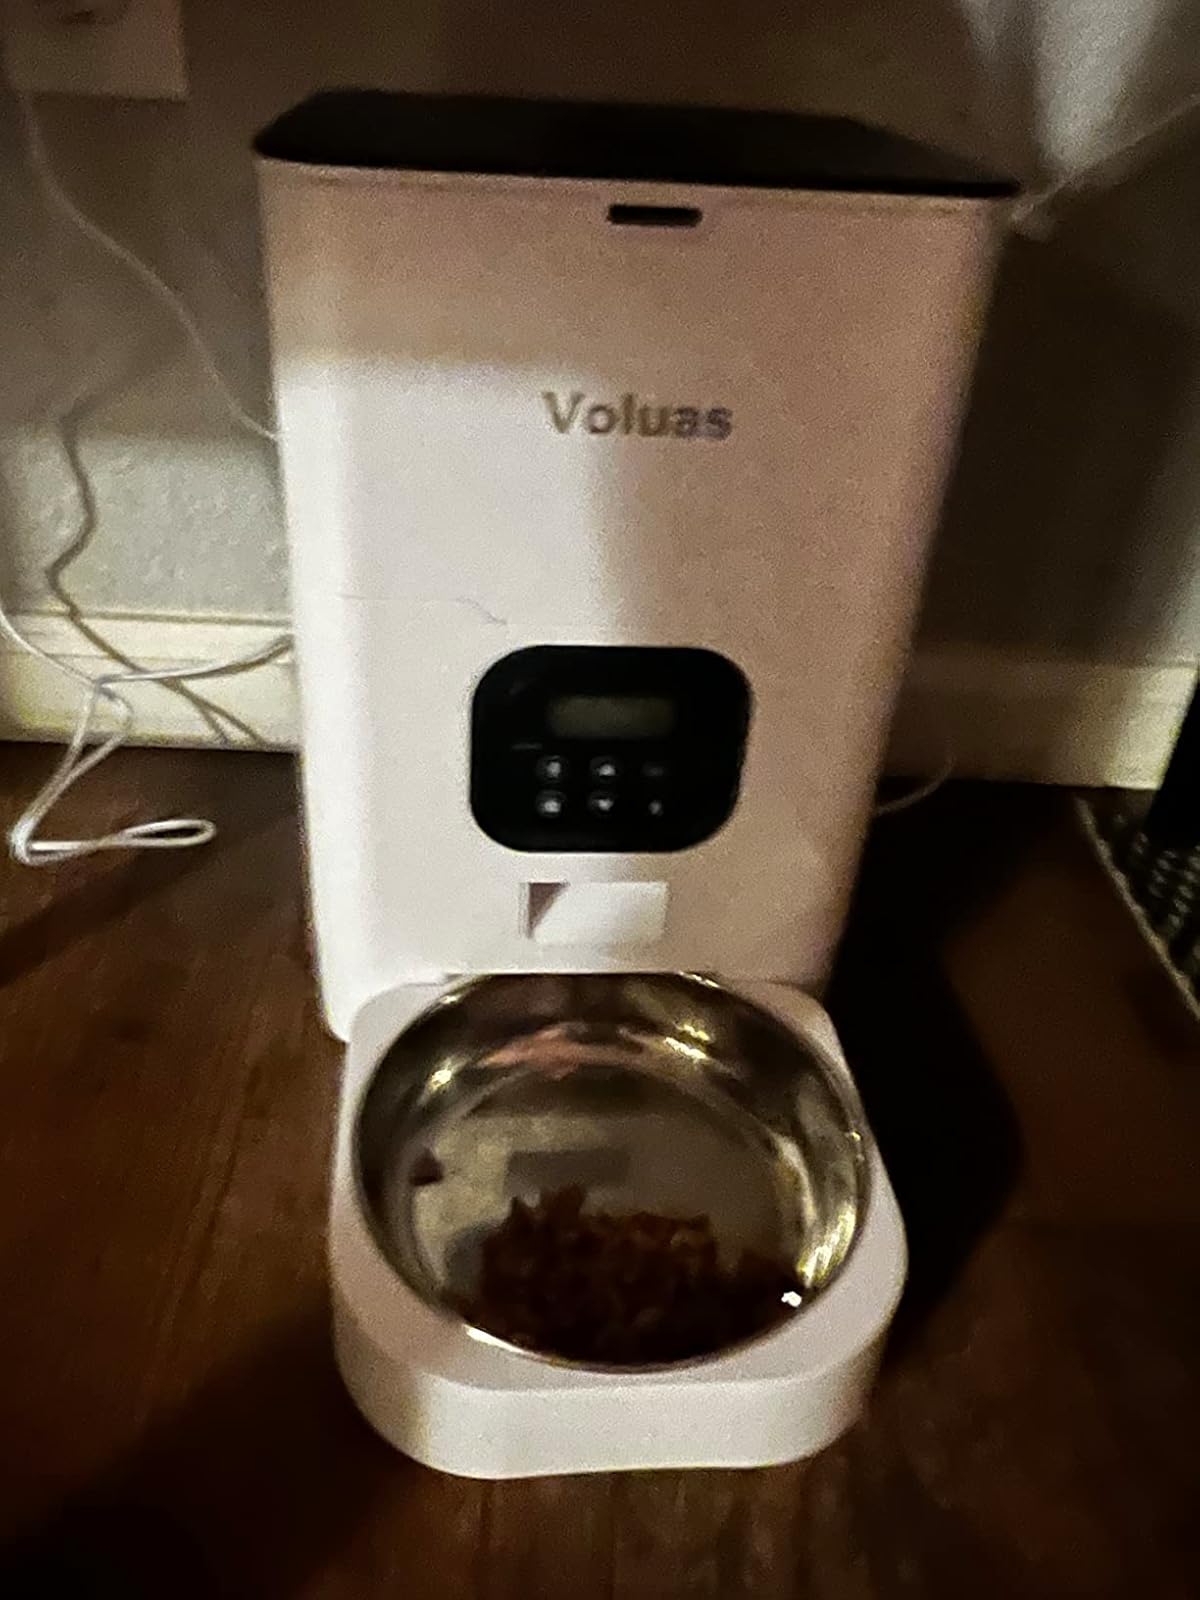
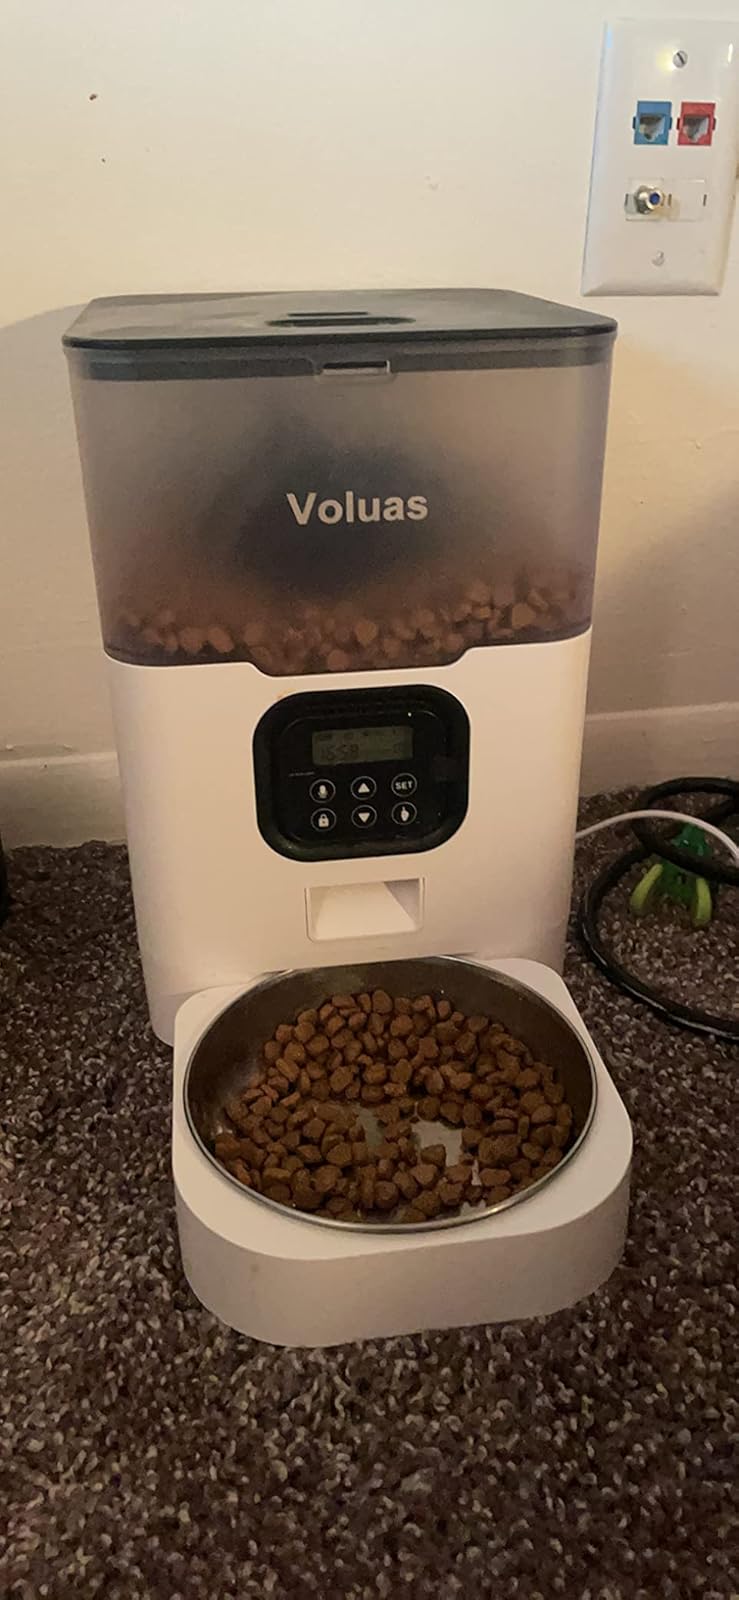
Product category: items_feeder
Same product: no